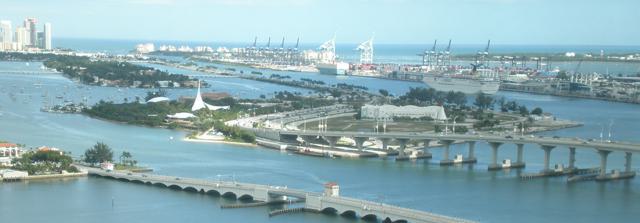
Building: MacArthur Causeway
Country: United States of America
Year built: 1920
Bridge in Florida, United States of America MacArthur Causeway County Causeway MacArthur Causeway, connecting Downtown Miami and South Beach Coordinates 25°46′40″N 80°09′51″W / 25.777711°N 80.164233°W / 25.777711; -80.164233 Carries 6 lanes of SR 836 / SR A1A Crosses Biscayne Bay Locale Miami to Miami Beach Official name General Douglas MacArthur Causeway Maintained by FDOT Characteristics Design Causeway , beam , girder Material Slabs , girders , fill Total length 3.5 miles (5.6 km) Longest span 0.4 miles (0.64 km) Clearance above 68 feet (21 m) History Designer Frederic R. Harris, Inc. , American Bridge Company Opened February 17, 1920 ; 104 years ago ( 1920-02-17 ) Location The General Douglas MacArthur Causeway is a six-lane causeway that connects Downtown Miami to South Beach via Biscayne Bay in Miami-Dade County . The highway is the singular roadway connecting the mainland and beaches to Watson Island and the bay neighborhoods of Palm Island , Hibiscus Island , and Star Island . The MacArthur Causeway carries State Road 836 and State Road A1A over the Biscayne Bay via a girder bridge . Interstate 395 ends at Fountain Street, the entrance to Palm Island Park which has a traffic light as well as bus stops. History In the late 1910s, with the deteriorating wooden Collins Bridge (now, the Venetian Causeway ) as the only direct land route between mainland Miami and the barrier islands of Miami Beach, construction on the roadway began in 1917. The roadway, dedicated as the County Causeway, was completed in 1920. Watson Island was reclaimed surrounding the western end of the roadway, completed in 1926. Having undergone several lane and structural expansions following opening of the original two-lane road, the State Road Board and Dade County Commission voted to rename the causeway in honor of World War II General Douglas MacArthur in 1942. The causeway was accessible from mainland Miami via Biscayne Boulevard and intersecting side streets through the 1960s. Construction of direct highway access to I-395 was complete in the 1970s. The replacement of the westernmost and easternmost spans began in the 1990s, as the eastbound lanes of the bridges were completed in 1995 and westbound lanes finished in 1997. Gallery Large portion of the causeway. Fisher Island and Port of Miami are in the background. Watson Island is in the foreground. MacArthur Causeway eastbound from Miami to Miami Beach (in far background). Macarthur Causeway at night as seen from Watson Island Wikimedia Commons has media related to MacArthur Causeway . Wikinews has related news: Miami police shoot, kill naked man chewing face of male victim References